Alex Wilkie

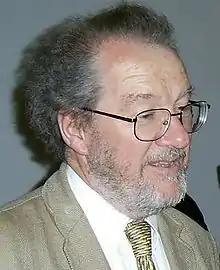
Wilkie, pictured in 2007

Alex James Wilkie FRS (born 1948 in Northampton) is a British mathematician known for his contributions to model theory and logic. Previously Reader in Mathematical Logic at the University of Oxford, he was appointed to the Fielden Chair of Pure Mathematics at the University of Manchester in 2007.